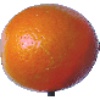
Label: Tangelo 1